Leslie H. Southwick

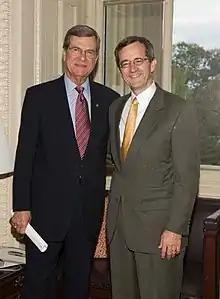
Southwick with Trent Lott in October 2007

On January 9, 2007, President George W. Bush nominated Southwick to fill a seat on the United States Court of Appeals for the Fifth Circuit vacated by Judge Charles W. Pickering, who retired in 2004. Bush had previously elevated Pickering to the Fifth Circuit with a recess appointment in January of 2004, after Senate Democrats blocked two previous attempts to appoint Pickering in 2001 and 2003. In December of 2004, Pickering announced that he would retire from the federal bench and would not seek a nomination for a permanent seat on the Fifth Circuit. Originally, Bush nominated Mississippi attorney Michael B. Wallace in the 109th Congress to replace Pickering, but his nomination also became stalled due to fierce opposition from Senate Democrats. Upon the Democratic takeover of Congress in the November 2006 elections, Wallace asked President Bush not to re-nominate him in the 110th Congress.